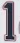
Number: 1